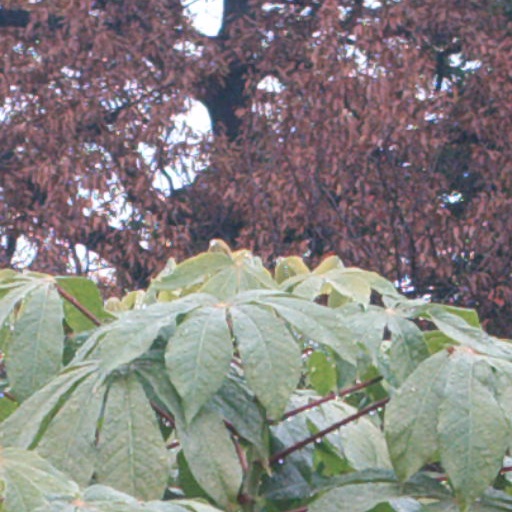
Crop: cassava